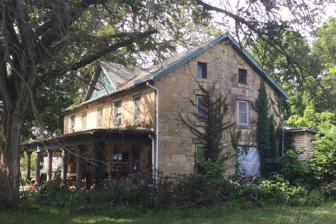
Building: Staatz House
Country: United States of America
Year built: 1867
Historic house in Kansas, United States United States historic place Staatz House U.S. National Register of Historic Places Show map of Kansas Show map of the United States Location 1824 Wolf Rd. Junction City, Kansas Coordinates 38°51′41″N 96°55′34″W / 38.86139°N 96.92611°W / 38.86139; -96.92611 Area less than one acre Built 1867 Architectural style Massed form plan NRHP reference No. 04001426 Added to NRHP February 4, 2005 The Staatz House , at 1824 Wolf Rd. in Junction City, Kansas , was built in about 1867.  It was listed on the National Register of Historic Places in 2005. The house is a two-story limestone side-gabled structure. It was the home of Charles W. and Friederika Staatz, who migrated along with many other German Lutheran immigrants from Watertown, Wisconsin , to Kansas's Lyon Creek valley.  Charles W. Staatz immigrated to the U.S. from East Prussia in 1851. References